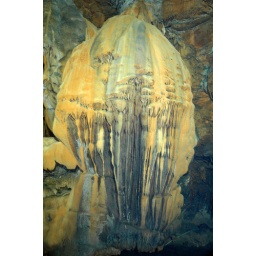
This two-story rock creature looms menacingly in a large indoor chamber in Yangshuo's Water Cave.